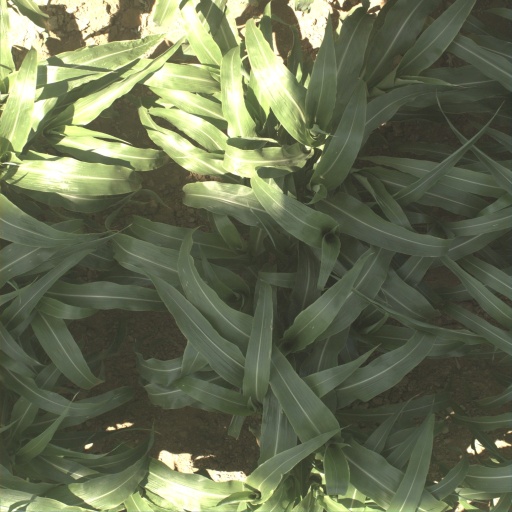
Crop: sorghum